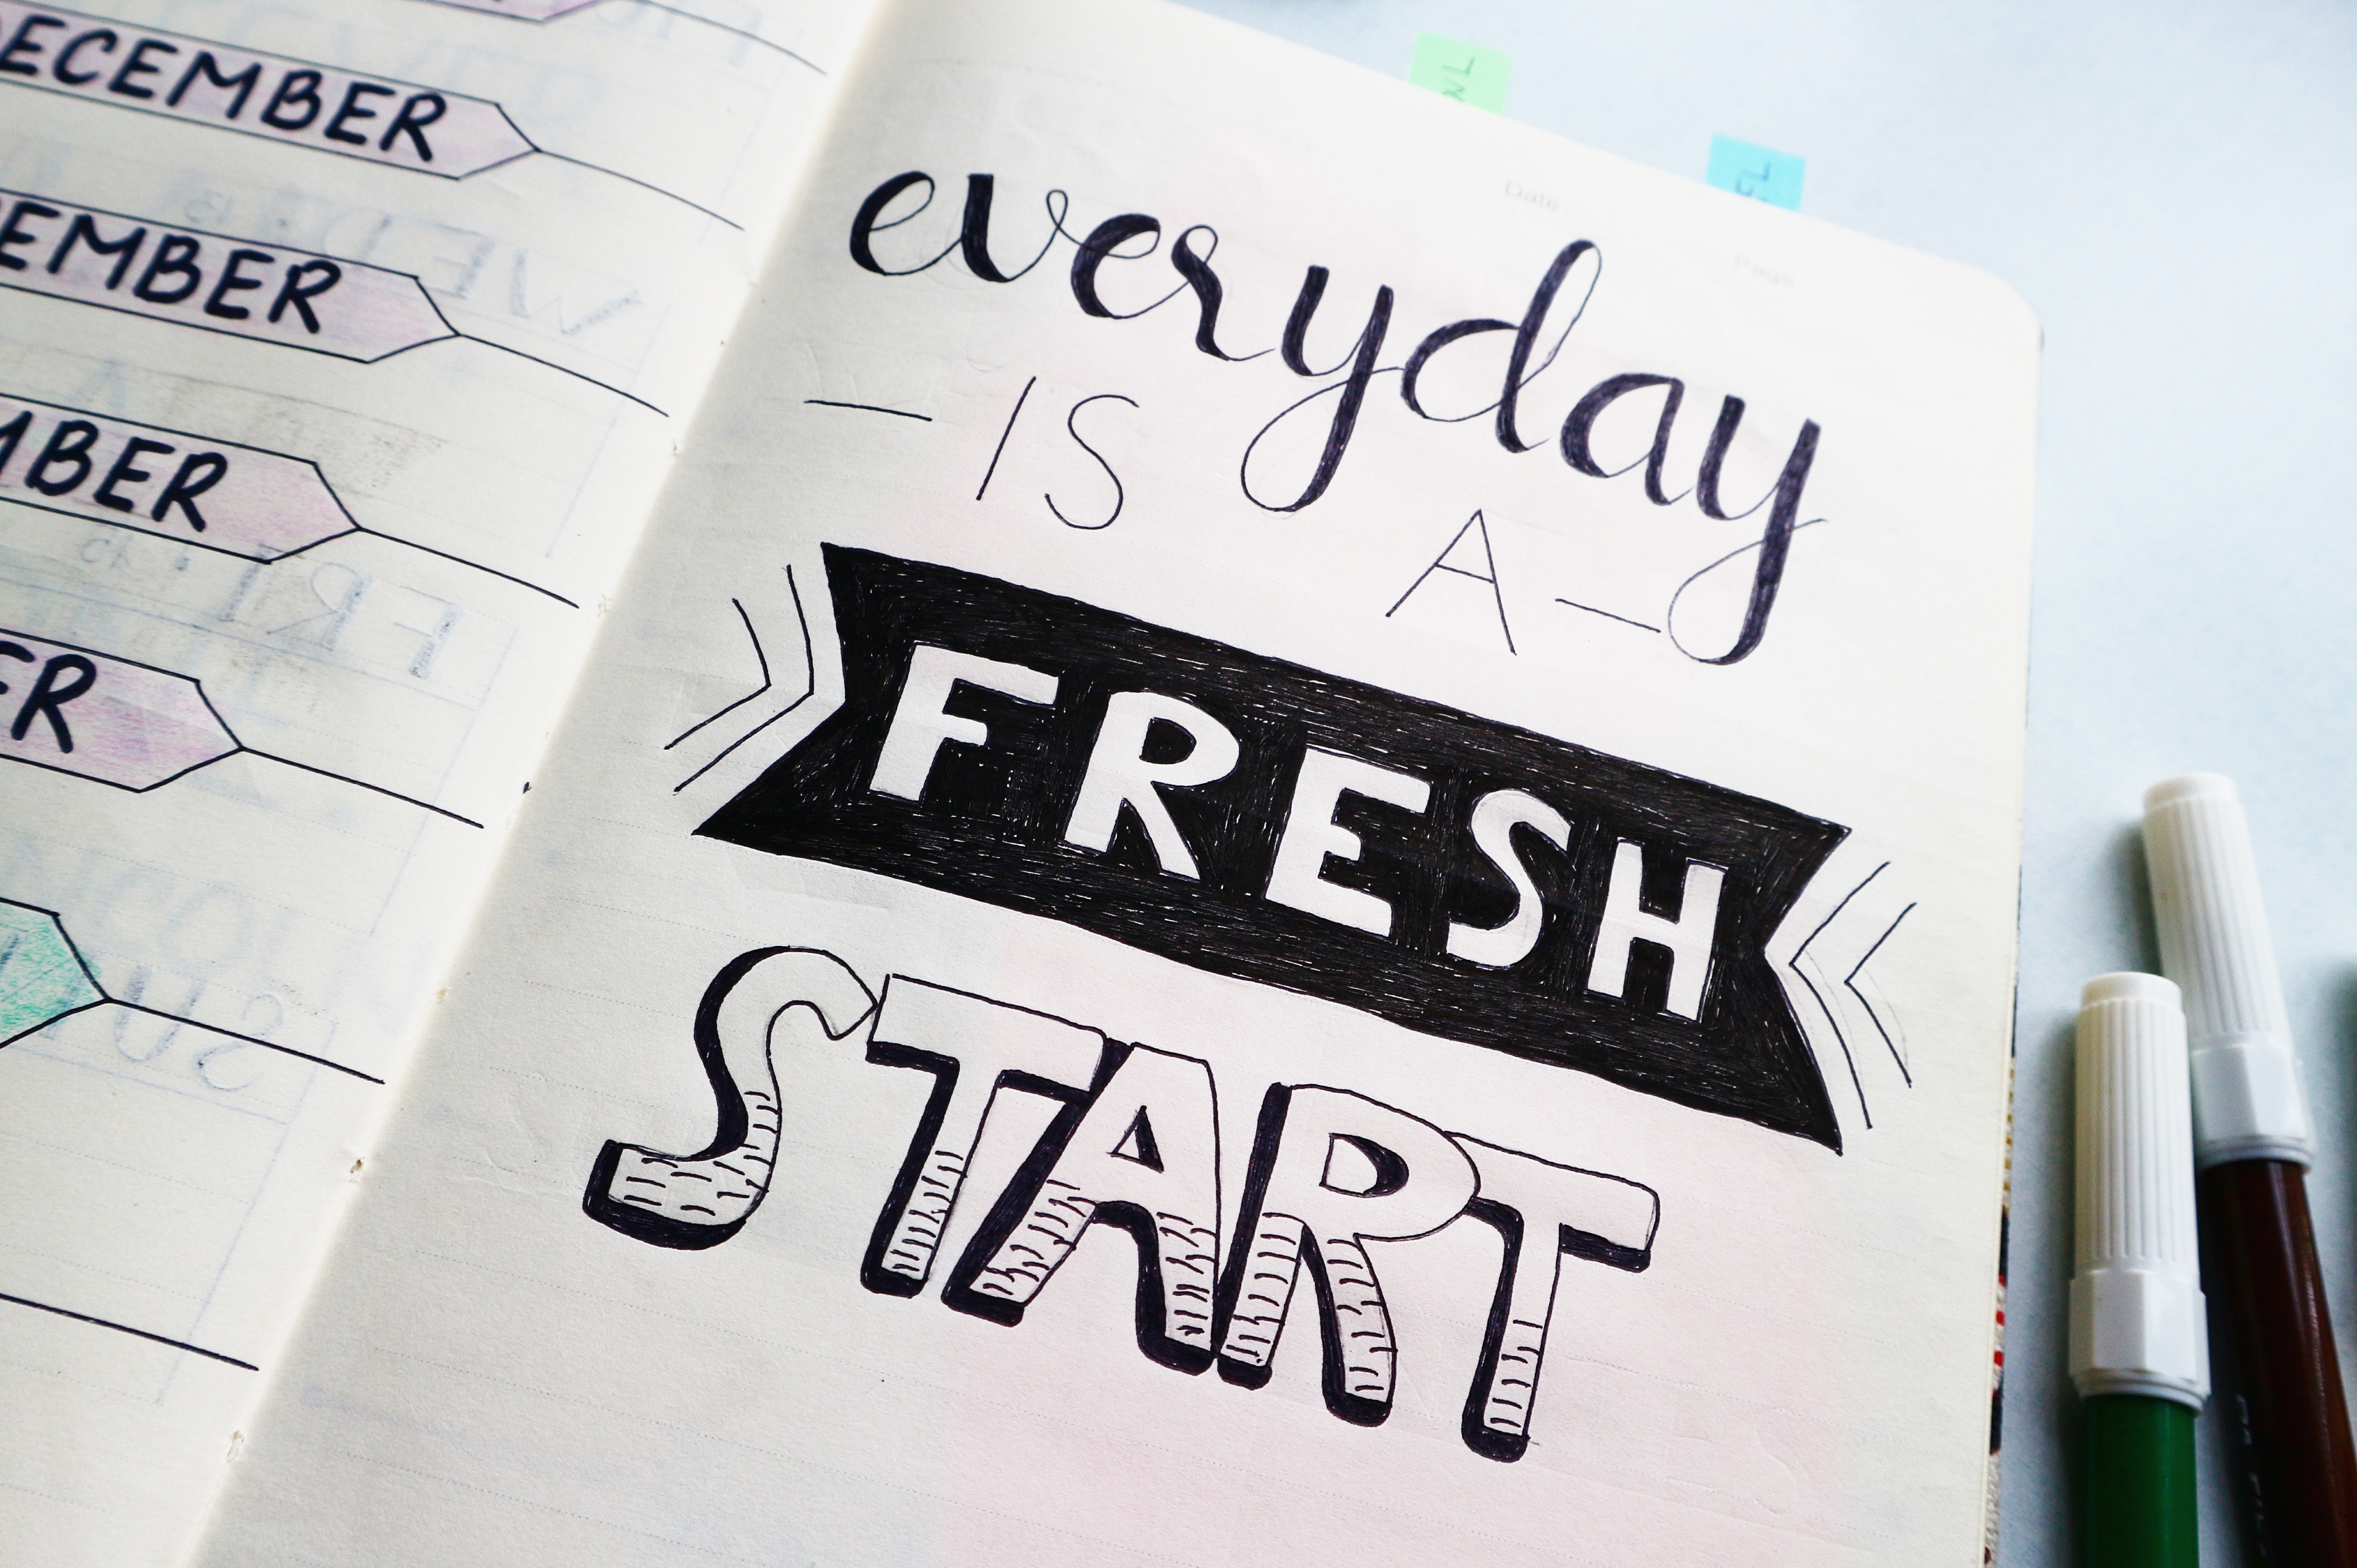
font, product, writing, calligraphy, brand